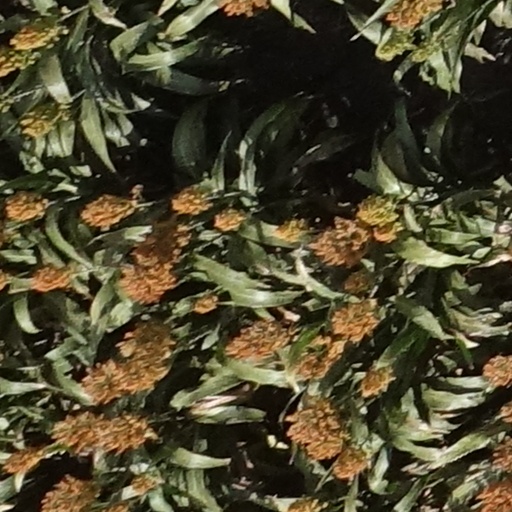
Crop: sorghum